Behind the News (film)

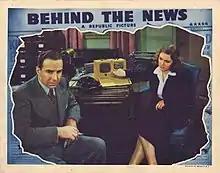
Film poster

Behind the News is a 1940 American drama film starring Lloyd Nolan and directed by Joseph Santley. The film was nominated for an Academy Award for Best Sound (Charles L. Lootens). It is also known as A Flagpole Needs a Flag.